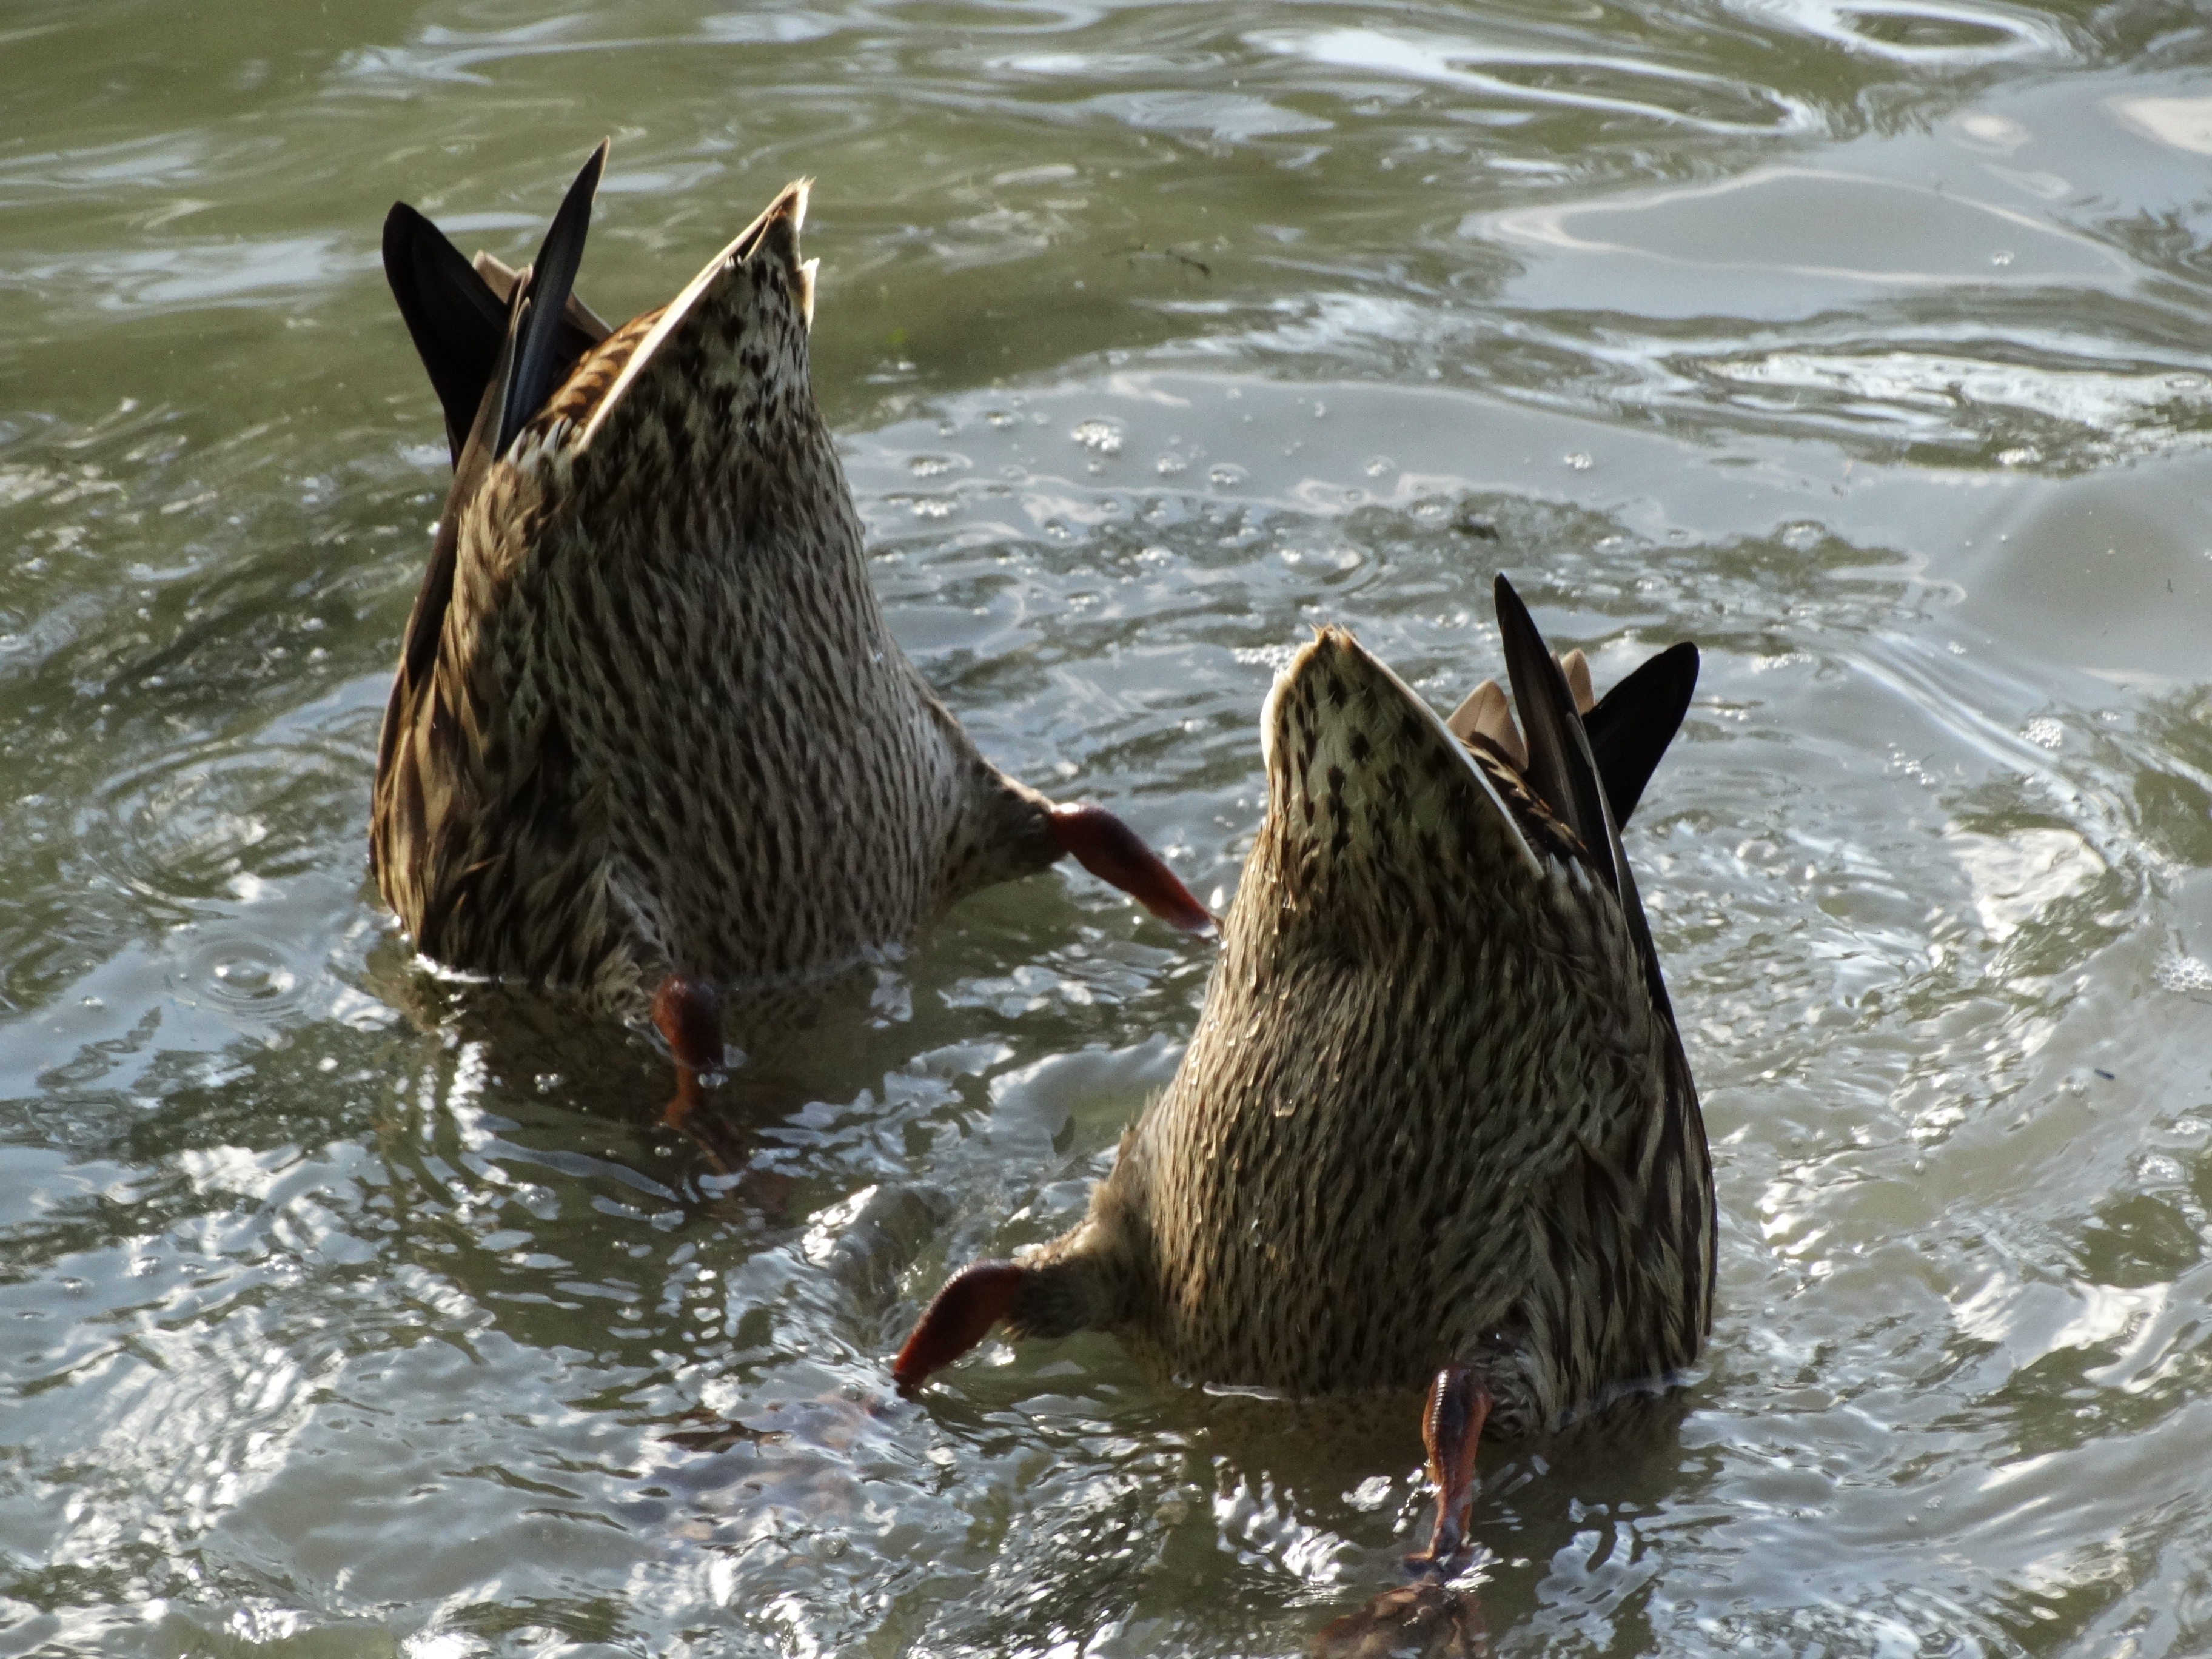
water, nature, bird, animal, diving, wildlife, fauna, poultry, duck, beams, vertebrate, ducks, cormorant, waterfowl, water bird, animal world, mergus, duck bird, food intake, all my duckling, tails in the cave, ducks geese and swans, seaduck, truly